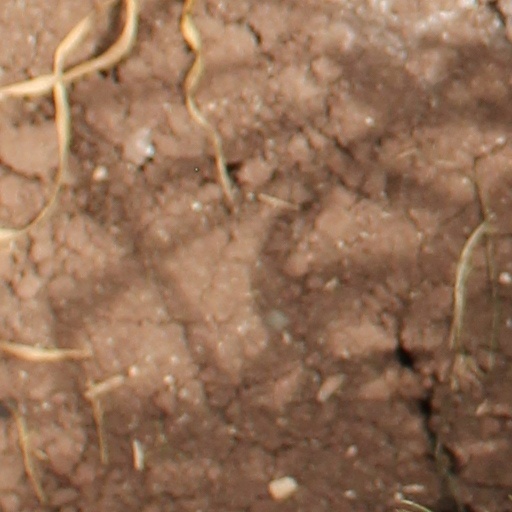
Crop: wheat